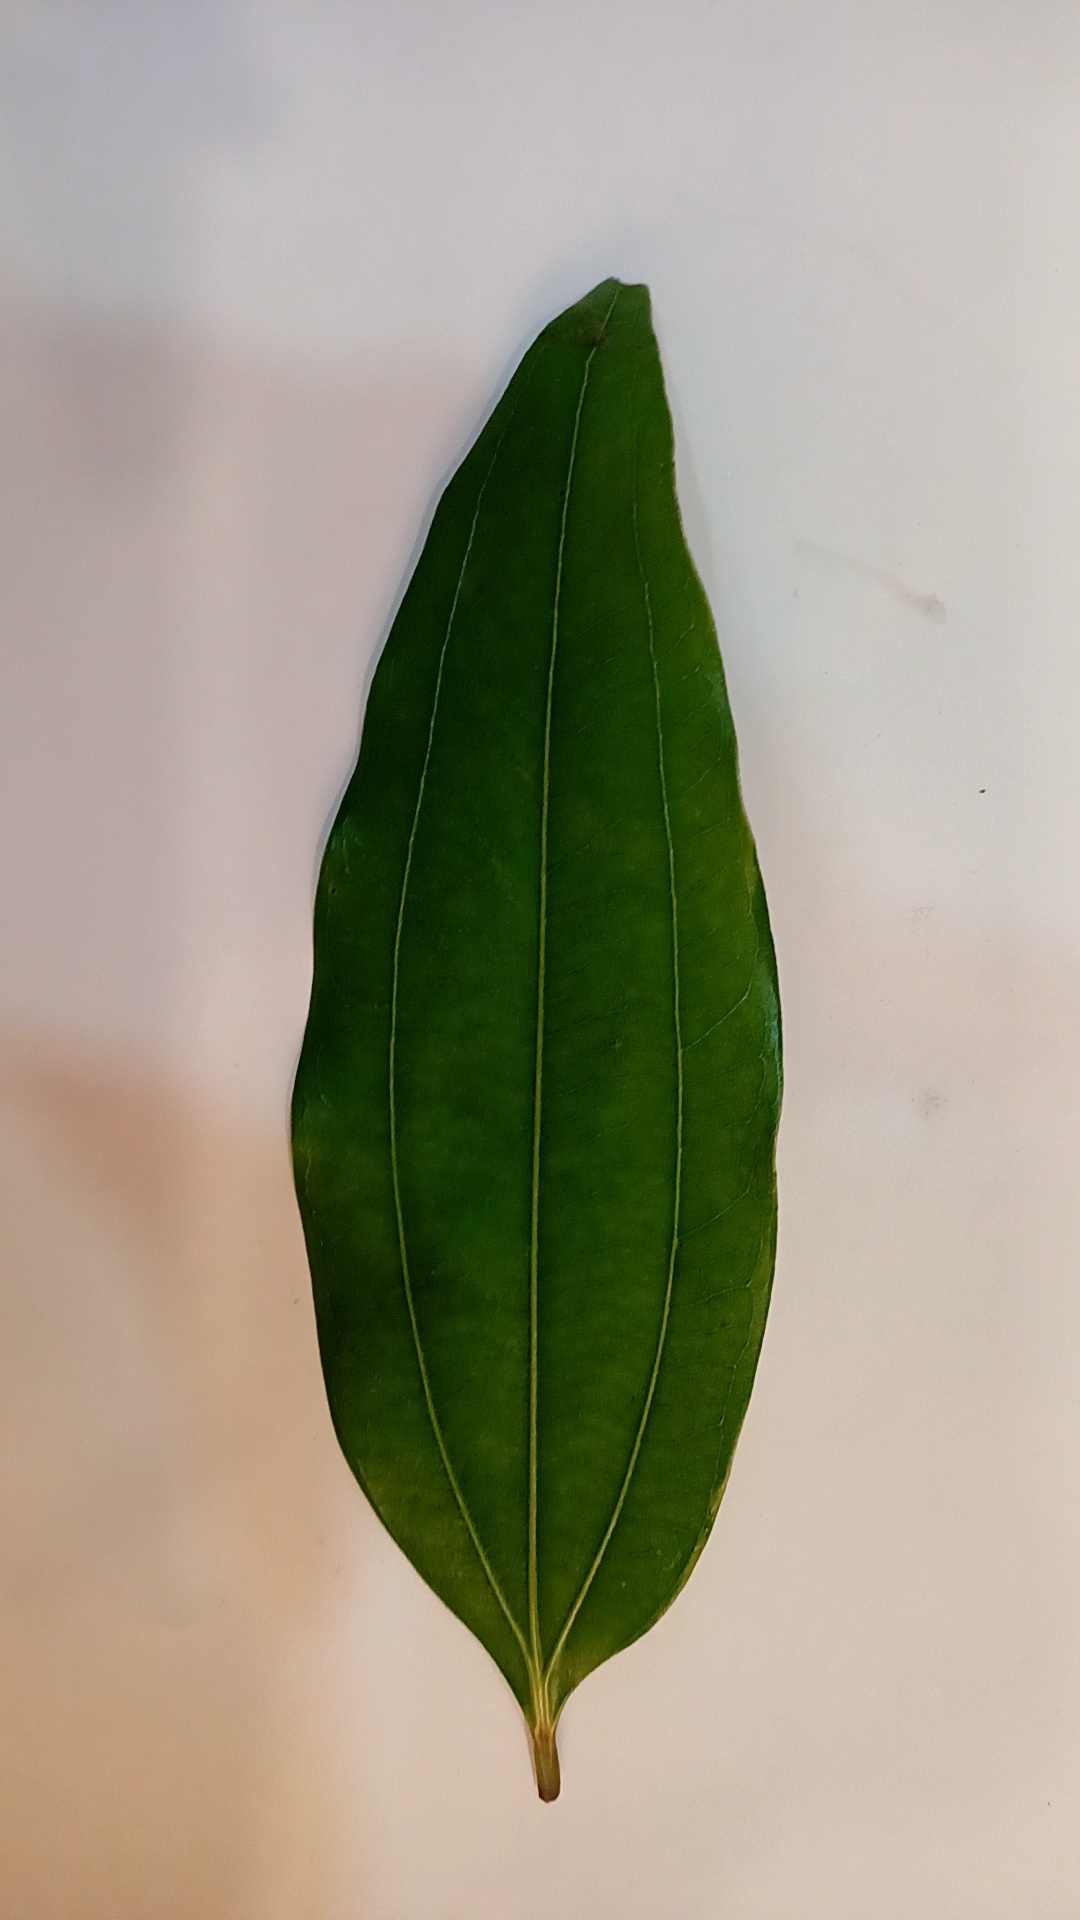
Label: Healthy